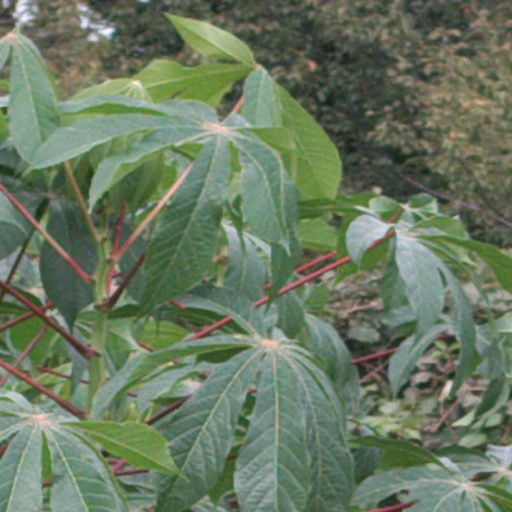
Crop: cassava